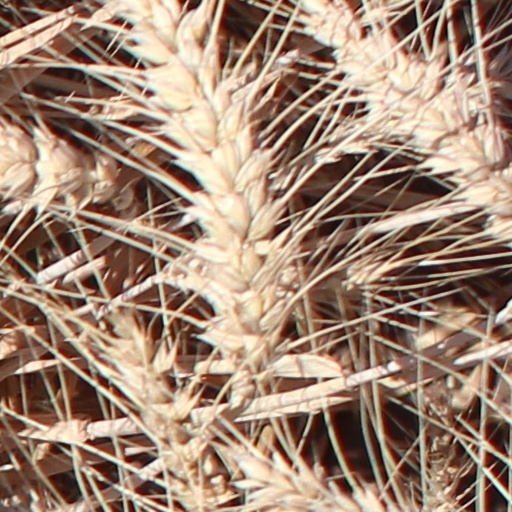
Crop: wheat